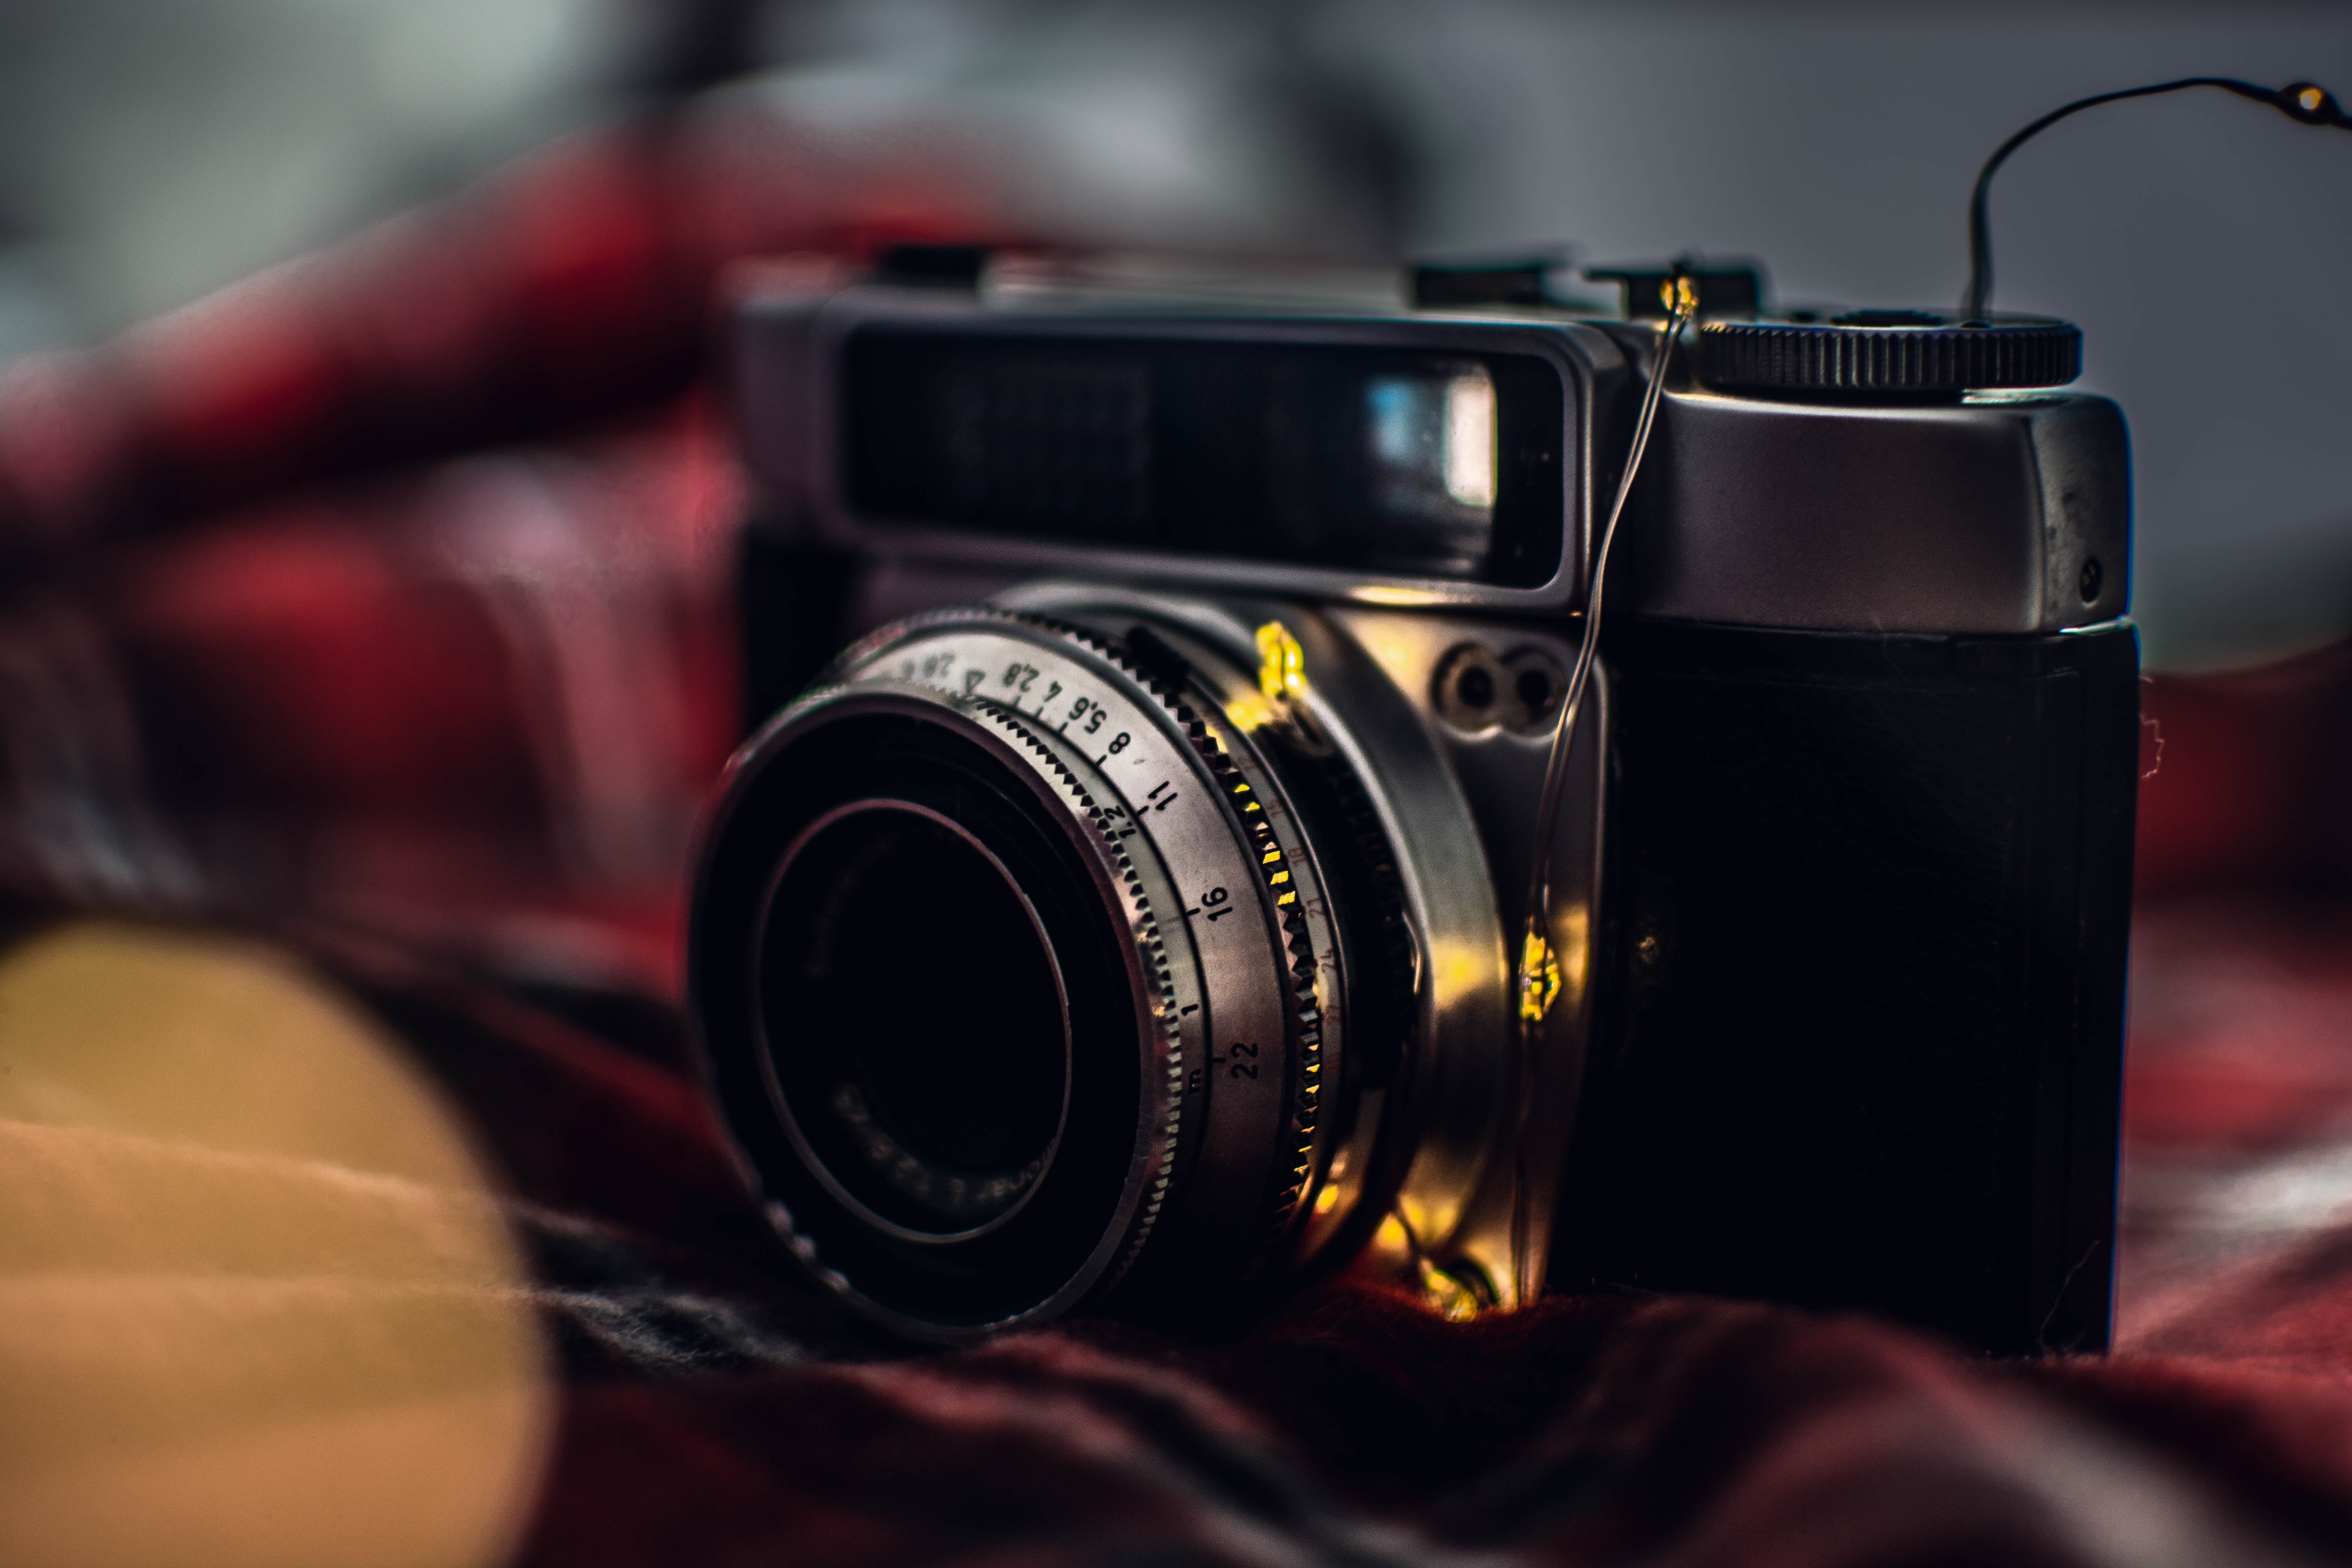
camera, camera accessory, cameras optics, camera lens, Point and shoot camera, lens, mirrorless interchangeable lens camera, digital camera, reflex camera, single lens reflex camera, film camera, photography, macro photography, digital slr, stock photography, still life, still life photography, lens hood, teleconverter, shutter, flash, strap, leather